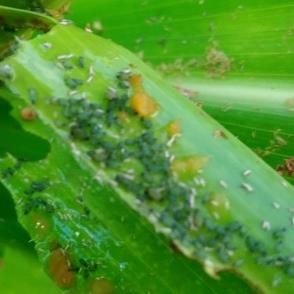
Crop: Maize
Condition: aphids-p